Sikorsky CH-53 Sea Stallion

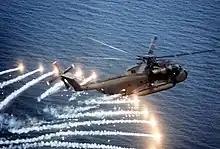
CH-53D releasing flares near Naval Air Station Patuxent River, 1982

In 1966, the German military evaluated both the CH-53 and CH-47 as a replacement for the H-21 and H-34G helicopters with an initial requirement for 133. The purchase of the CH-53 was approved in June 1968 but due to budget constraints only 110 were ordered. Following the delivery in 1969 of two pre-production helicopters from Sikorsky the production aircraft were licence built by VFW-Fokker at Speyer in Germany. The first German-built CH-53G Mittlerer Transporthubschrauber helicopter flew from Speyer on 11 October 1971 and was delivered to the Erprobungsstelle der Bundeswehr 61 flight test center at Manching on 1 December 1971.